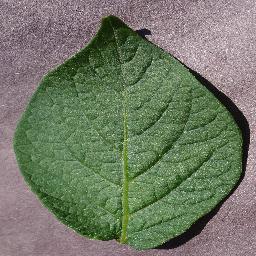
Label: Potato___healthy